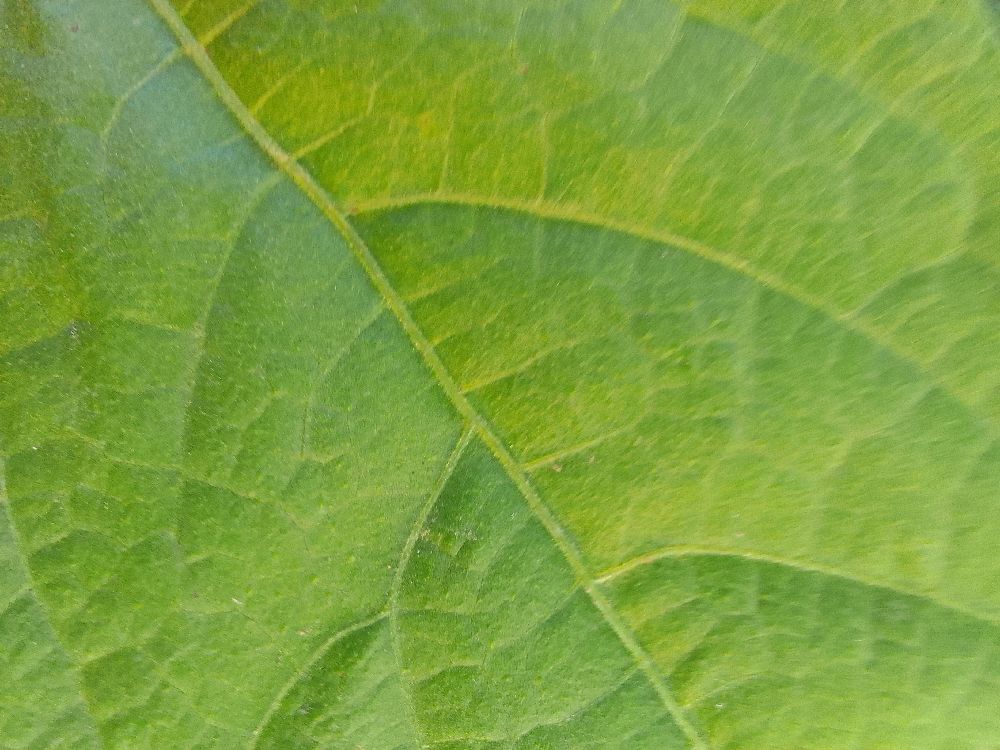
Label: healthy